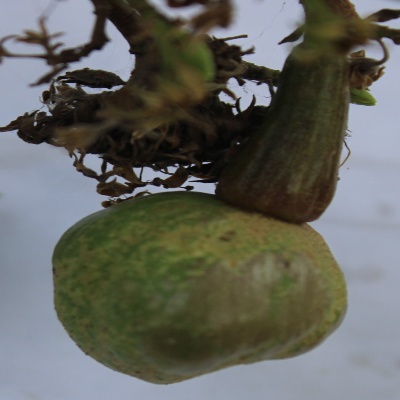
Crop: Cashew
Condition: healthy